Molala

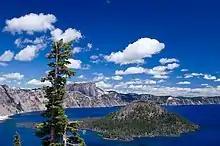

Molala territory once stretched across the Western Cascades; from Mount Hood and the Molalla River in the north to the Rogue headwaters in the south. Dense forests of western hemlock, Douglas fir, and western red cedar inundated the region. Fire was utilized by the Molala to create openings in these dense stands for preferred food resources.